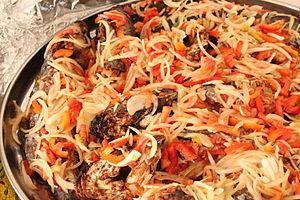
Un plat de machoiron braisé en Côte d'Ivoire This is an image of food from Ivory Coast
La cuisine ivoirienne comporte différents plats provenant de tous les groupes ethniques qui vivent dans le pays. Elle est en général très pimentée. La contribution de l'immigration joue également un rôle dans la conception de la cuisine ivoirienne.